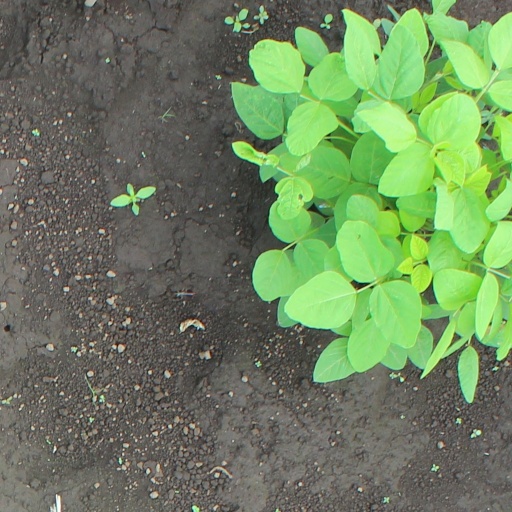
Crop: soybean